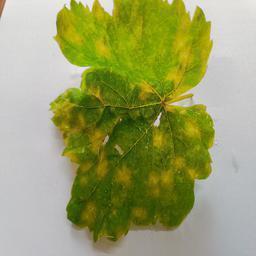
Label: Downy Mildew